Robert Falcon Scott

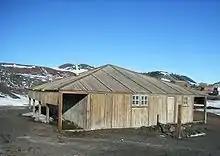
"Discovery" hut at Hut Point

The British National Antarctic Expedition, later known as the "Discovery" Expedition, was a joint enterprise of the RGS and the Royal Society. A long-cherished dream of Markham's, it required all of his skills and cunning to bring the expedition to fruition, under naval command and largely staffed by naval personnel. Scott may not have been Markham's first choice as leader but, having decided on him, the older man remained a constant supporter. There were committee battles over the scope of Scott's responsibilities, with the Royal Society pressing to put a scientist in charge of the expedition's programme while Scott merely commanded the ship. Eventually, however, Markham's view prevailed; Scott was given overall command, and was promoted to the rank of commander before sailed for the Antarctic on 6 August 1901. King Edward VII, who showed a keen interest in the expedition, visited the "Discovery" the day before the ship left British shores in August 1901, and during the visit appointed Scott a Member Fourth Class of the Royal Victorian Order, his personal gift.